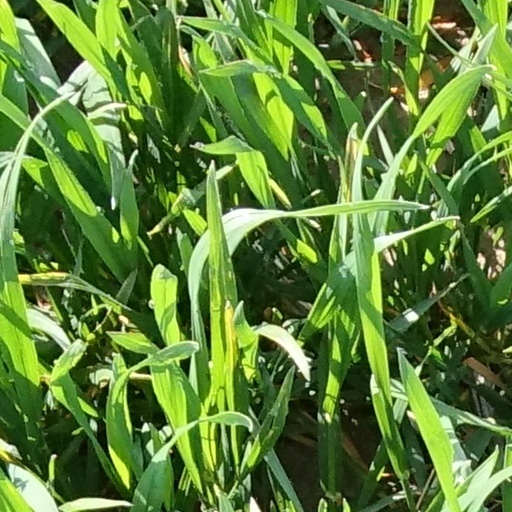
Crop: wheat